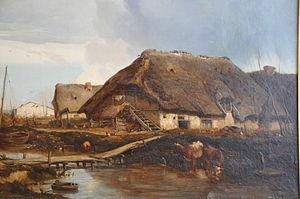
Cabane de pêcheurs, Camille Flers, 1848